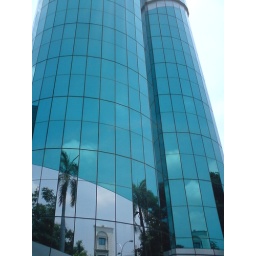
New modern office buildings are springing up all over Chennai, most belonging to technology companies.